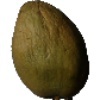
Label: Papaya 1